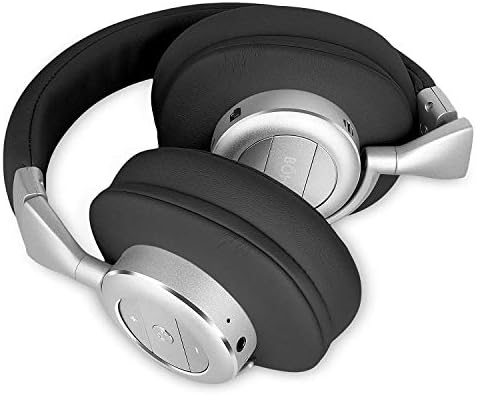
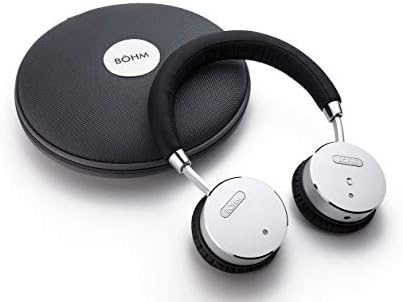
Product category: headphones
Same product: no